Being Osama

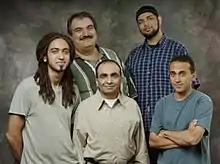
Five Montreal men who happened to have the name "Osama"

Being Osama is a 2004 documentary about how the lives of men named "Osama" changed in the aftermath of the September 11 attacks.